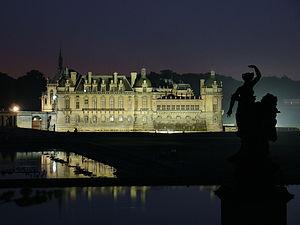
Château de Chantilly, Oise, Picardie, France. Façade nord du Grand Château.